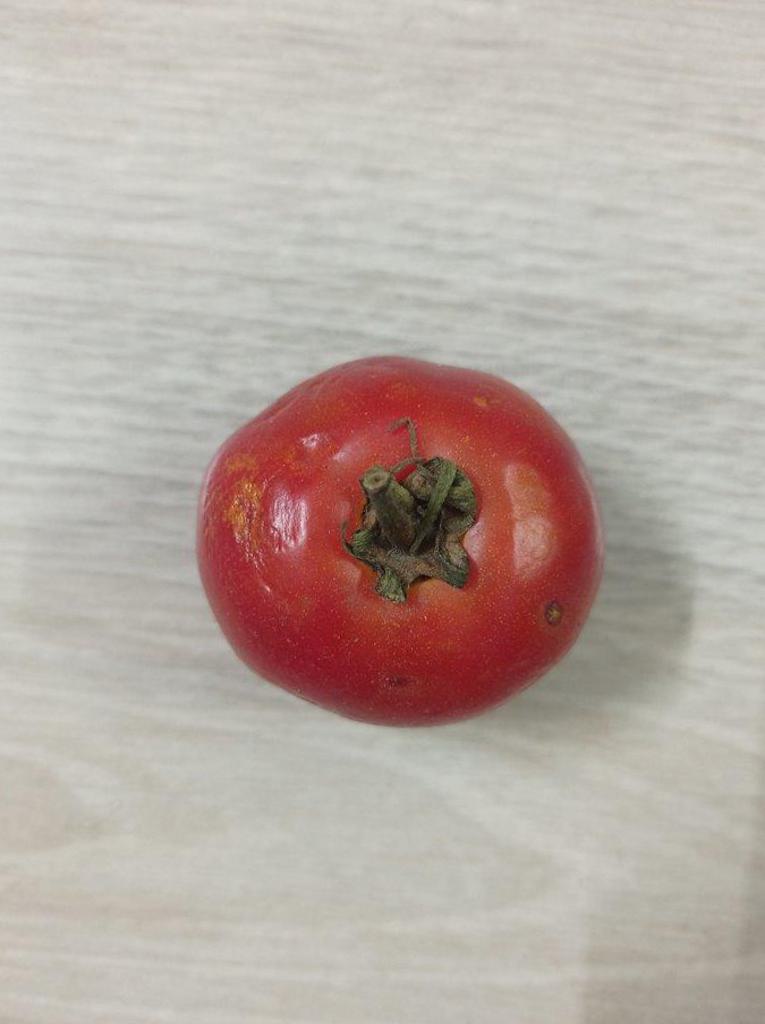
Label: Rotten